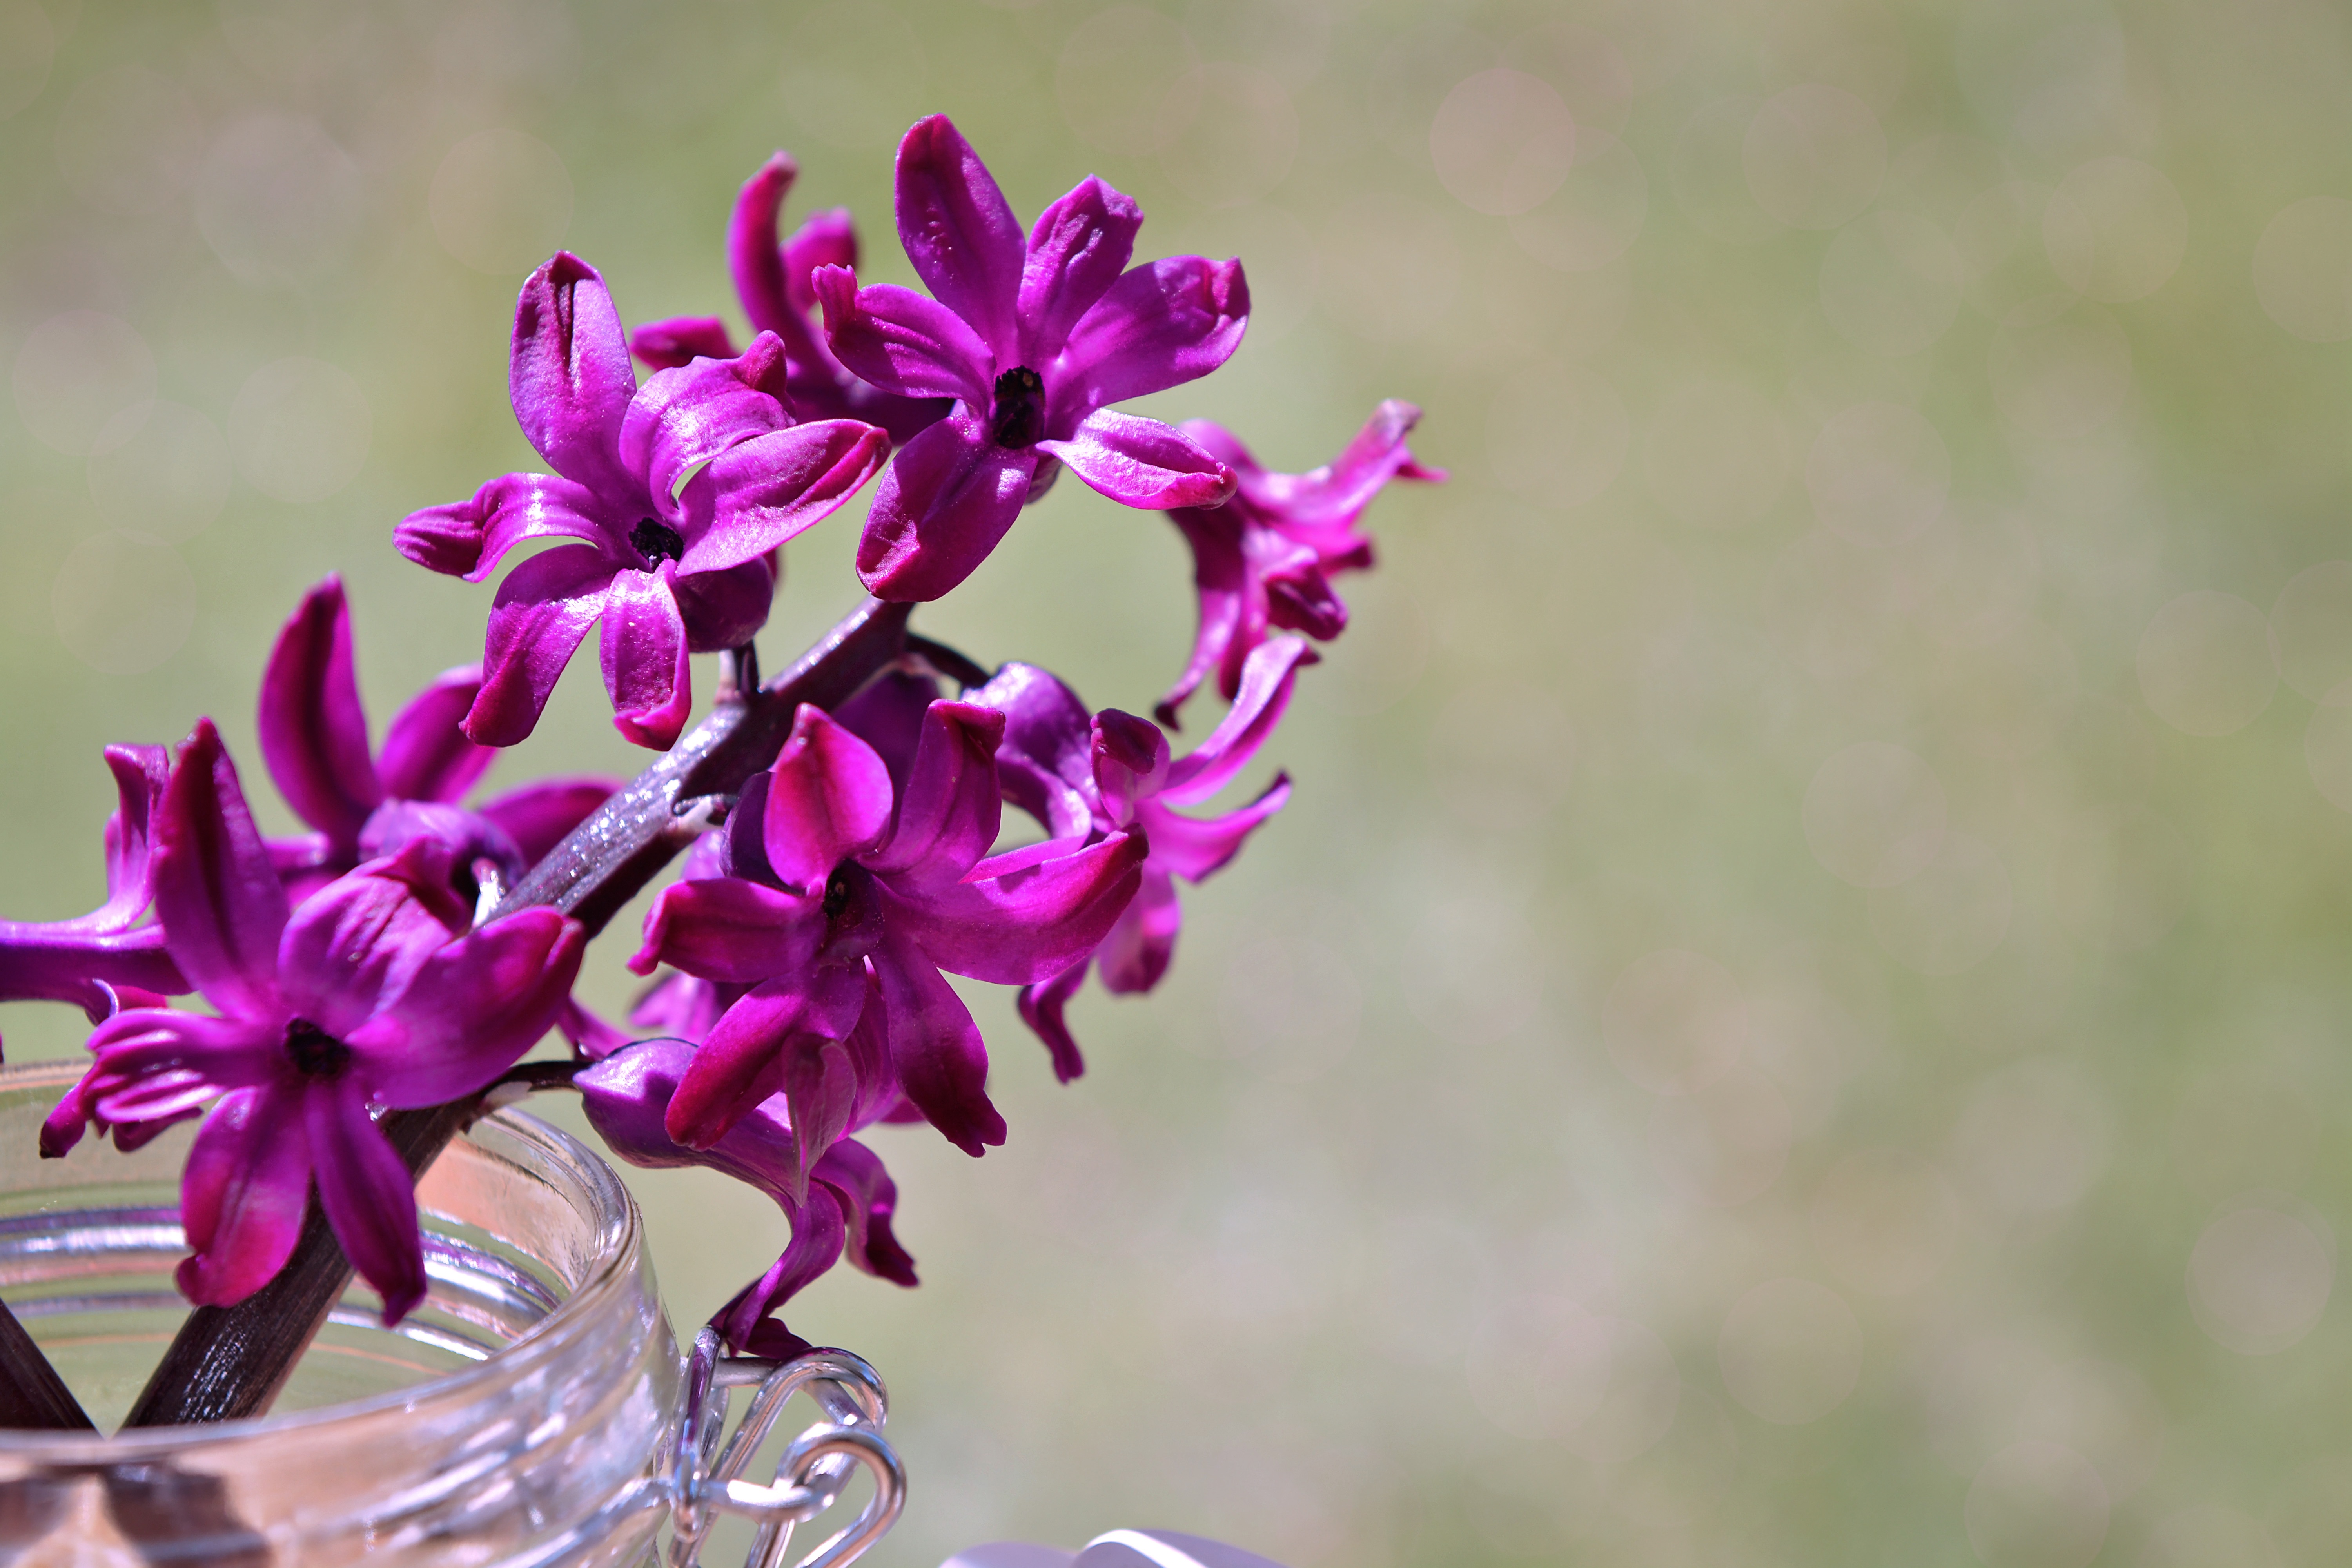
branch, blossom, plant, flower, petal, glass, vase, botany, flora, orchid, wildflower, flowers, shrub, violet, hyacinth, macro photography, flowering plant, decorative glass, land plant